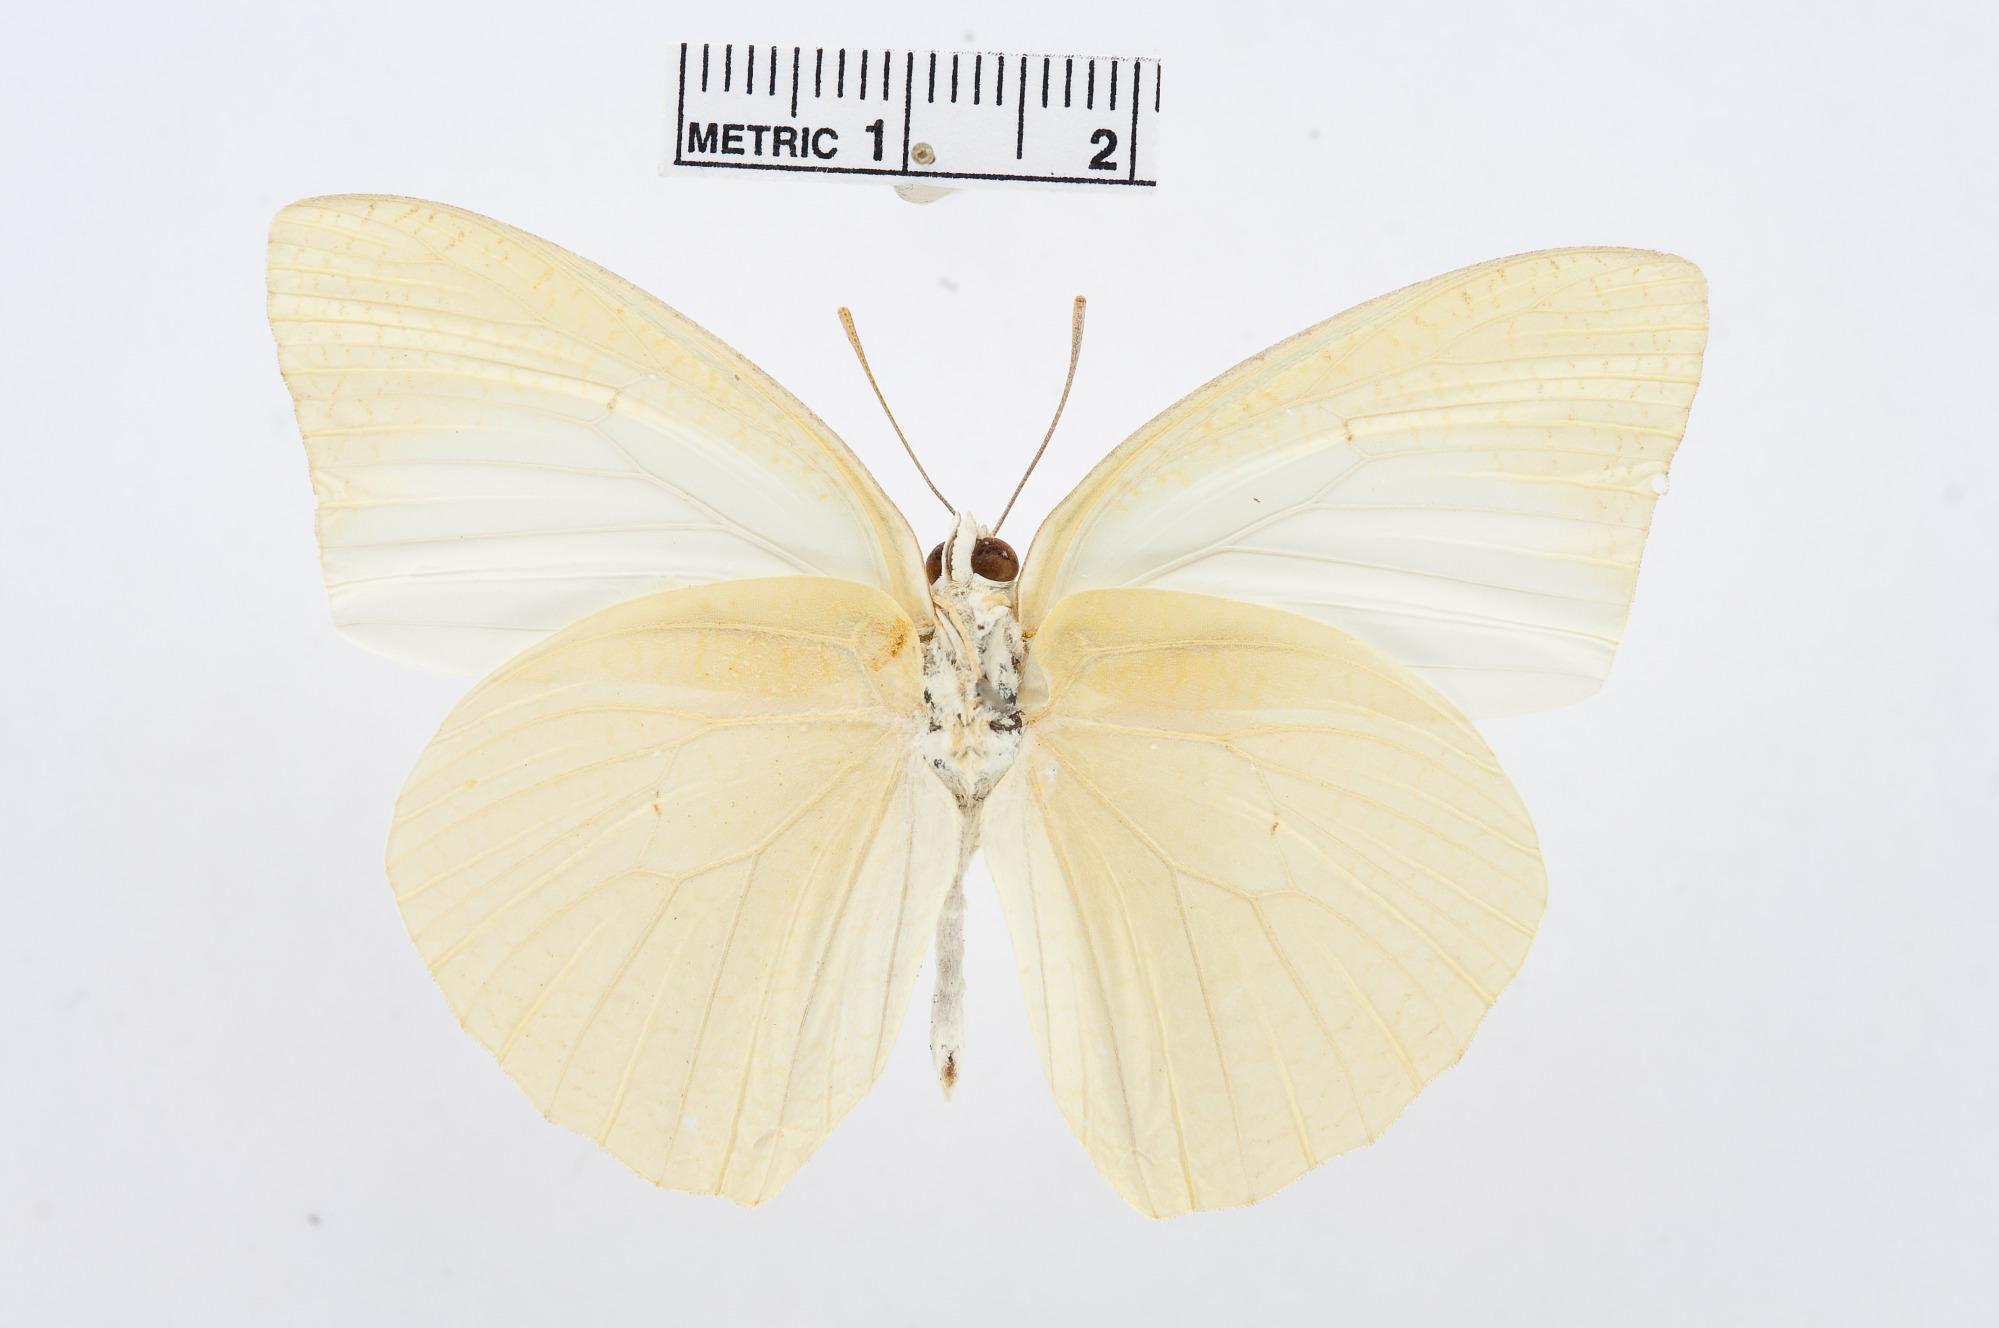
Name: Catopsilia florella
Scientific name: Catopsilia florella
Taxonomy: Animalia, Arthropoda, Hexapoda, Insecta, Lepidoptera, Pieridae, Coliadinae